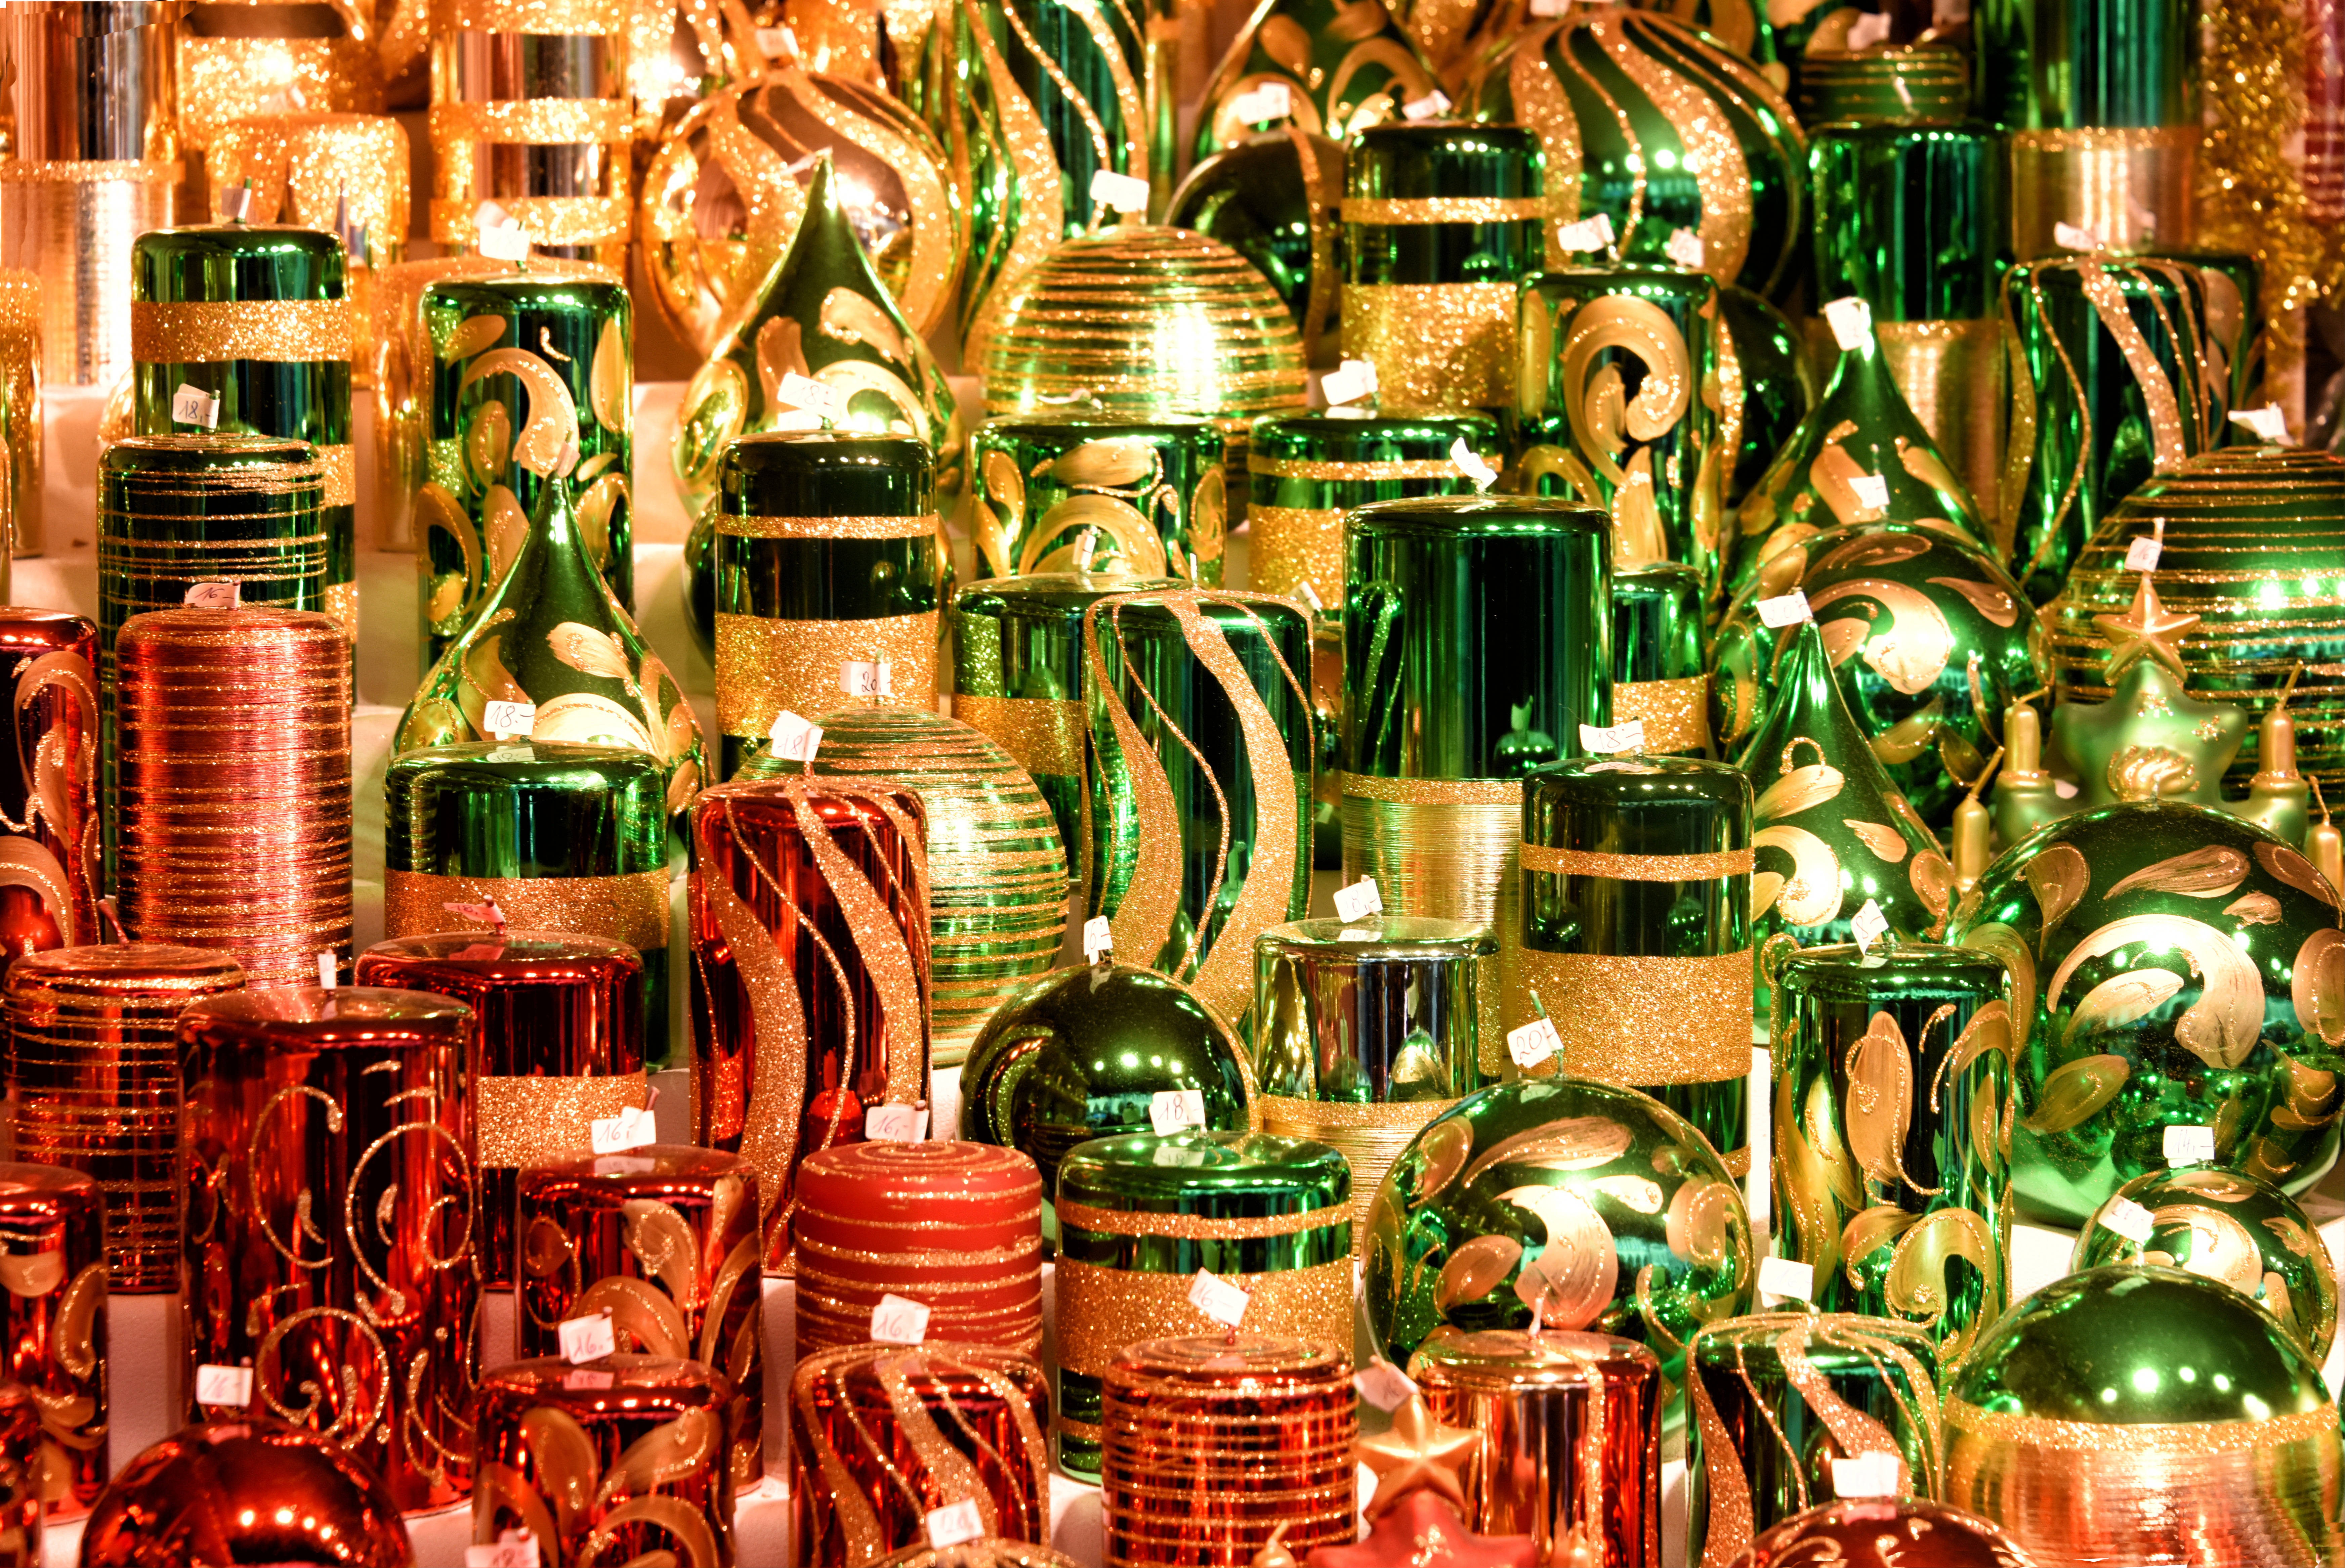
city, bazaar, christmas, christmas decoration, gifts, colors, candles, display, holidays, christmas market, human settlement